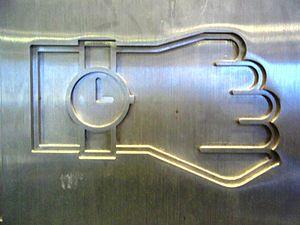
Sculpture de Michel Goulet intitulée Tables, de 2005. Elle est située dans le Montréal souterrain, dans le périmètre du Quartier international de Montréal, à l'entrée de la place Jean-Paul-Riopelle. «
Tables est une œuvre d'art réalisée en 2005 par le sculpteur Michel Goulet, ancien doyen de la faculté des arts de l’Université du Québec à Montréal et principalement reconnu pour ses nombreux projets dans le domaine de l’art public. Elle a été conçue dans le cadre d’un concours lancé par le Quartier international de Montréal. Cette composition se trouve donc dans le périmètre du Quartier international de Montréal, plus précisément dans le Montréal souterrain, accessible par le Palais des congrès de Montréal ou directement par l’entrée du Station de métro Square-Victoria qui se trouve à la Place Jean-Paul-Riopelle.